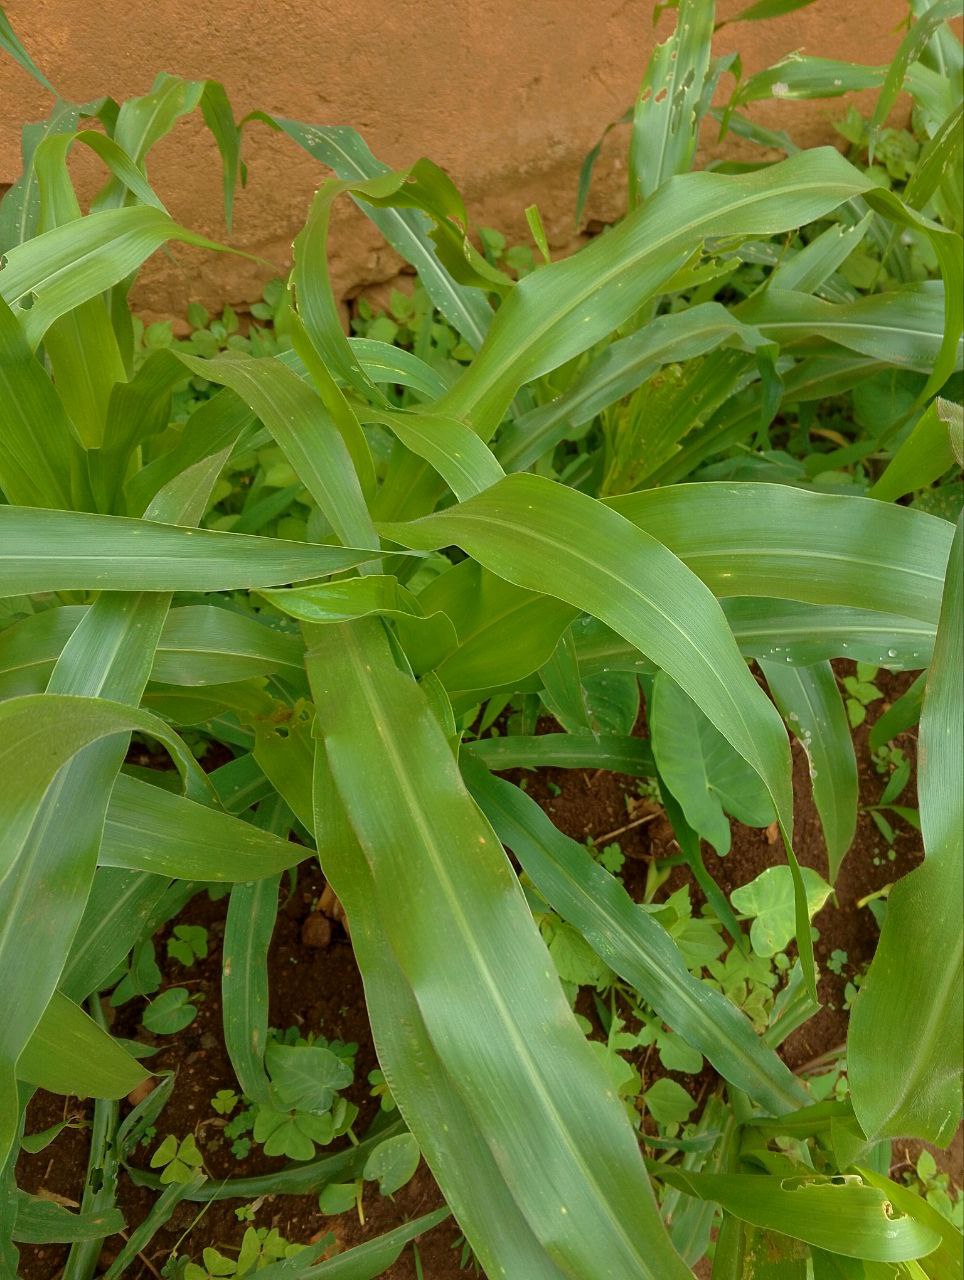
Label: spodoptera_frugiperda